Union of Donbass Volunteers

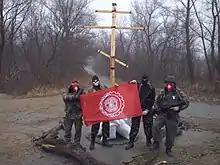
Members of the far-right Serbian Action militia in the Donbas in 2015, affiliated with the Balkan UDV

The UDV also maintains a presence in the Balkans, made up of Serbian volunteers to the Russian separatists that also actively participated in the Yugoslav Wars with several high-ranking members participating in the Bosnian genocide. The UDV also maintains a Russian section of the Višegrad cemetery for Russian volunteers to Serbia that were fatalities during the war, and maintains contacts in Serbia through Zavet, a Russian cultural organization that coordinates between the Republika Srpska and Russian government and is affiliated with the Liberal Democratic Party of Russia. When asked for comment about their presence in Serbia, the UDV's leader in the Balkans, Aleksandar Kravchenko, told "Balkan Insight" that they are "Muslim media" that "publish[es] unverified, anti-Serb, anti-Russian and anti-Orthodox stories. I can see no way that I could talk to you.” The Serbian chapter was formed in 2015 as a fraternal organization for Serbian volunteers on the Russian side during the War in Donbas that also provided the fighters with a pension, as they were non-state actors that would otherwise receive no recognition or reward for their services to Russia. In part due to this, the Serbian government has banned most of its leaders from entering the country, not seeking to spark an international incident with the European Union, instead keeping the UDV in the neighboring Republika Srpska. the UDV also maintains close ties to the Balkan Cossack Army, based in Kotor, that consists of Russian expatriates living in Montenegro. Additionally, the UDV in Serbia's leadership were also involved in the Kosovo Front, a Russian volunteer group that fought in the Kosovo War. The UDV also acts as a political pressure group in both Srpska and Serbia to move both states away from the west and closer to Russia, being staunchly anti-NATO and anti-EU. The UDV successfully lobbied the Sprska government to name April 12 as "The Day of Russian Volunteers" a national holiday where Srpska officials meet with the UDV and other Russian organizations in Višegrad.